Swedish volunteers in Persia

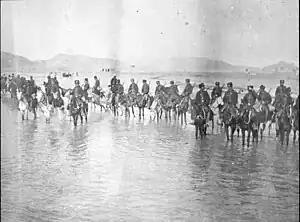
The gendarmes crossing a river during the Chiraz expedition

The gendarmes were put in charge of patrolling around 1,700 kilometers of road and steadily grew in number. They had several run-ins with clan members and insurgents and scored many victories, even killing a local chieftain. The bloodiest battles occurred in Kazerun in 1914 when several gendarmes died fighting under Josef Pousette (who had been injured fighting against insurgents in Tehran).